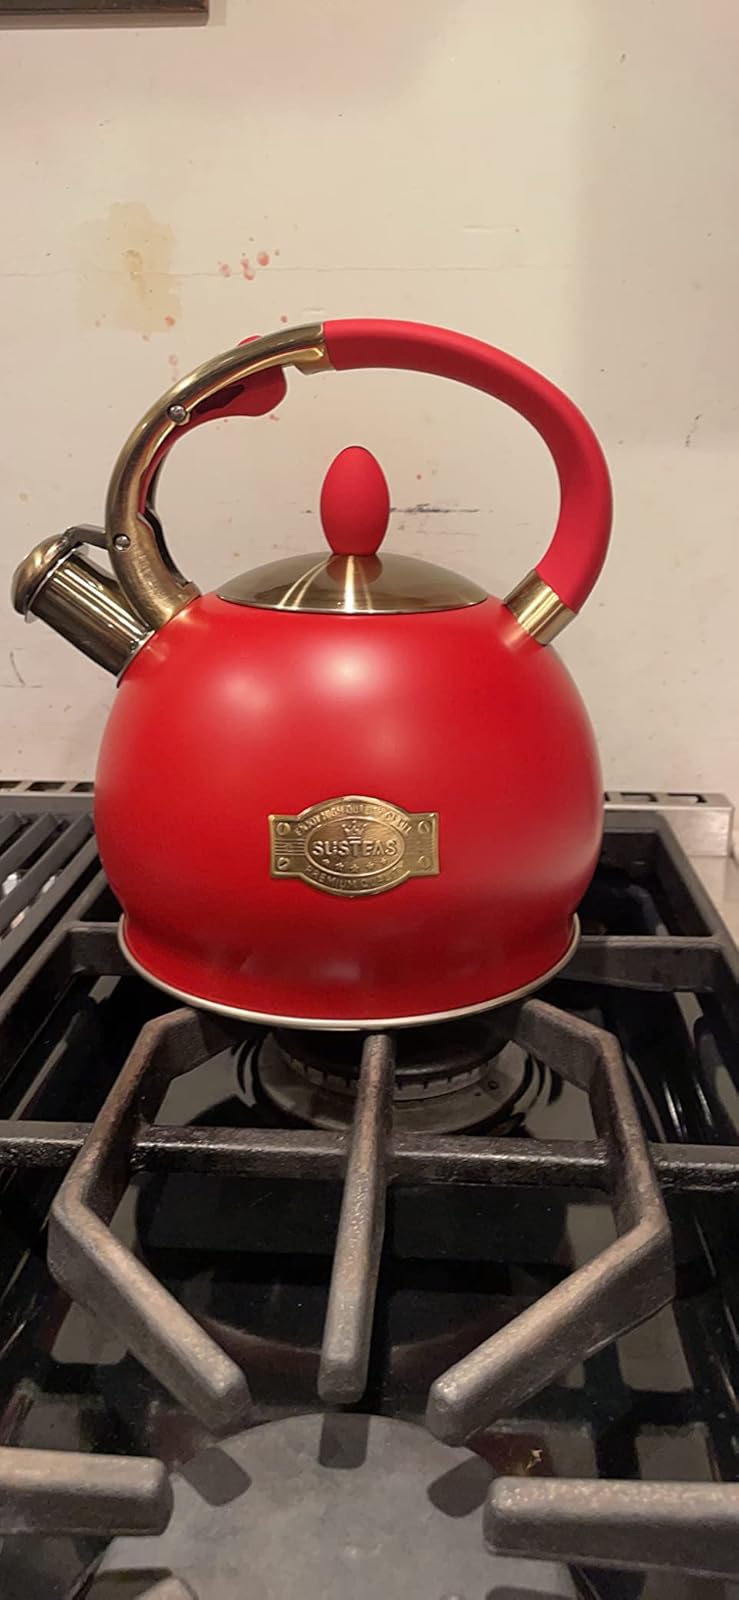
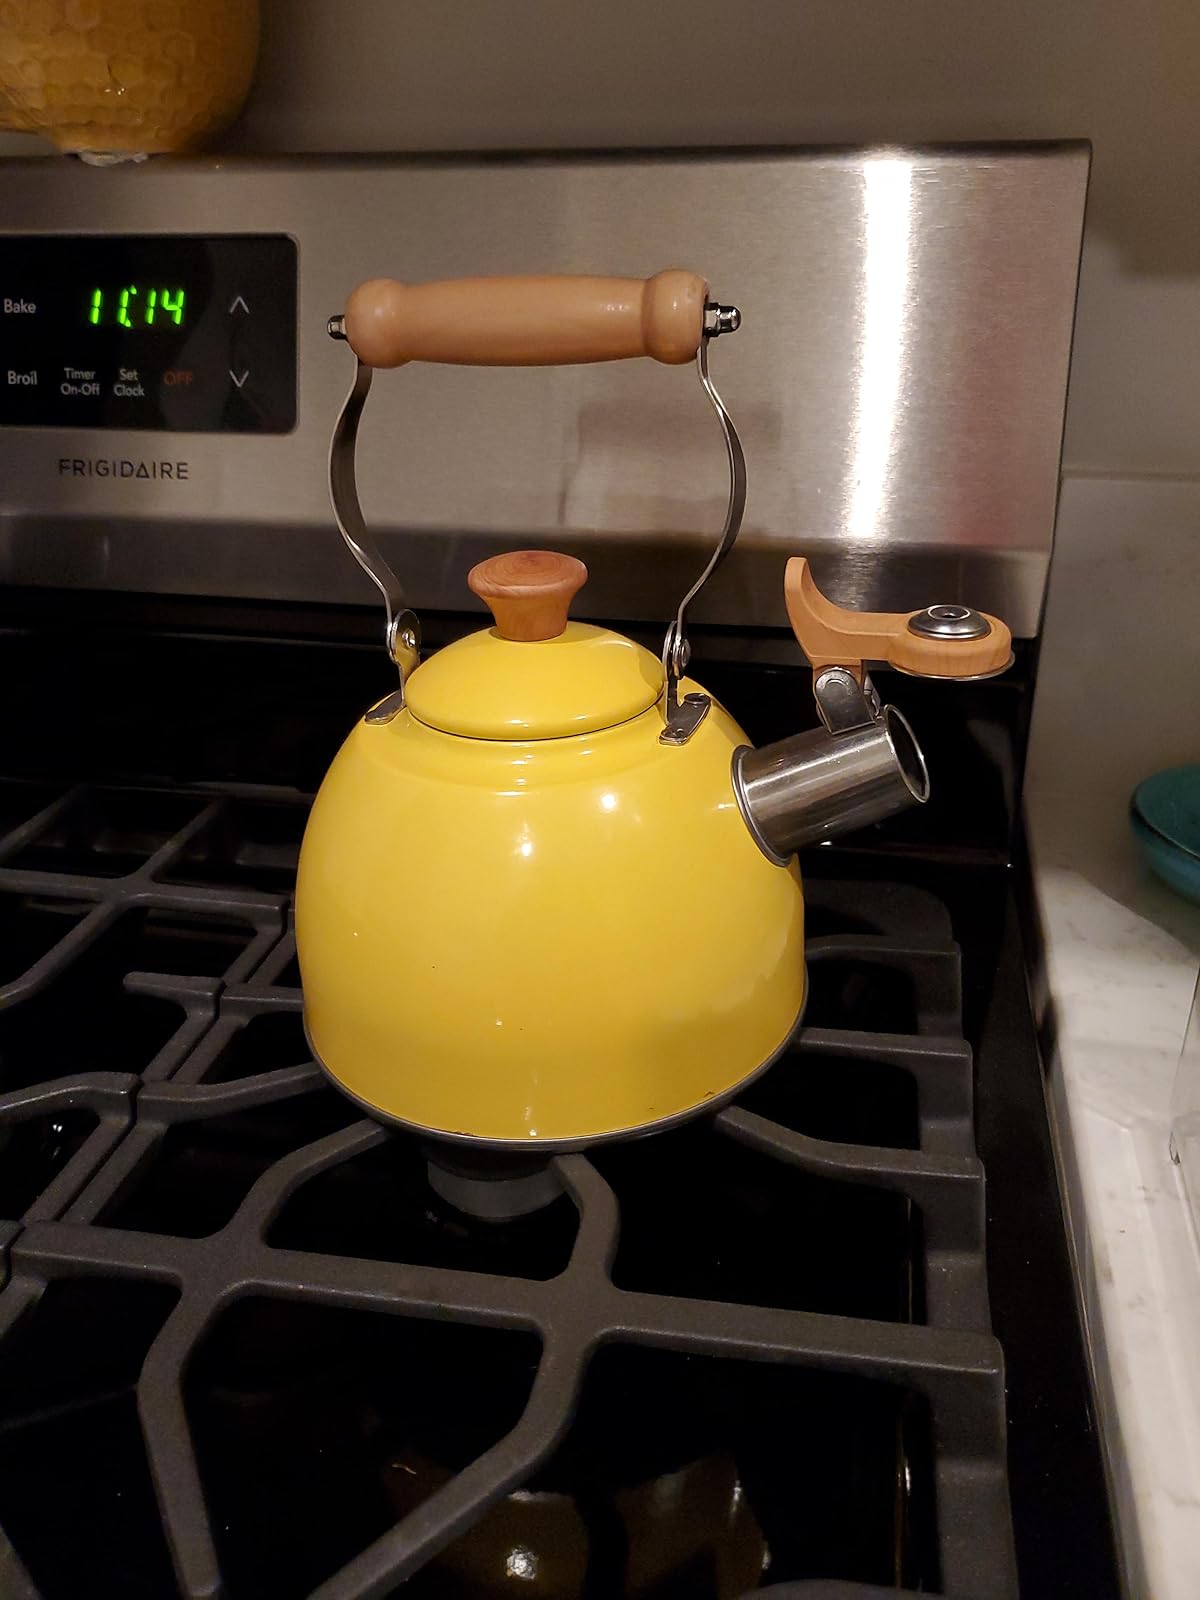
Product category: items_kettle
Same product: no